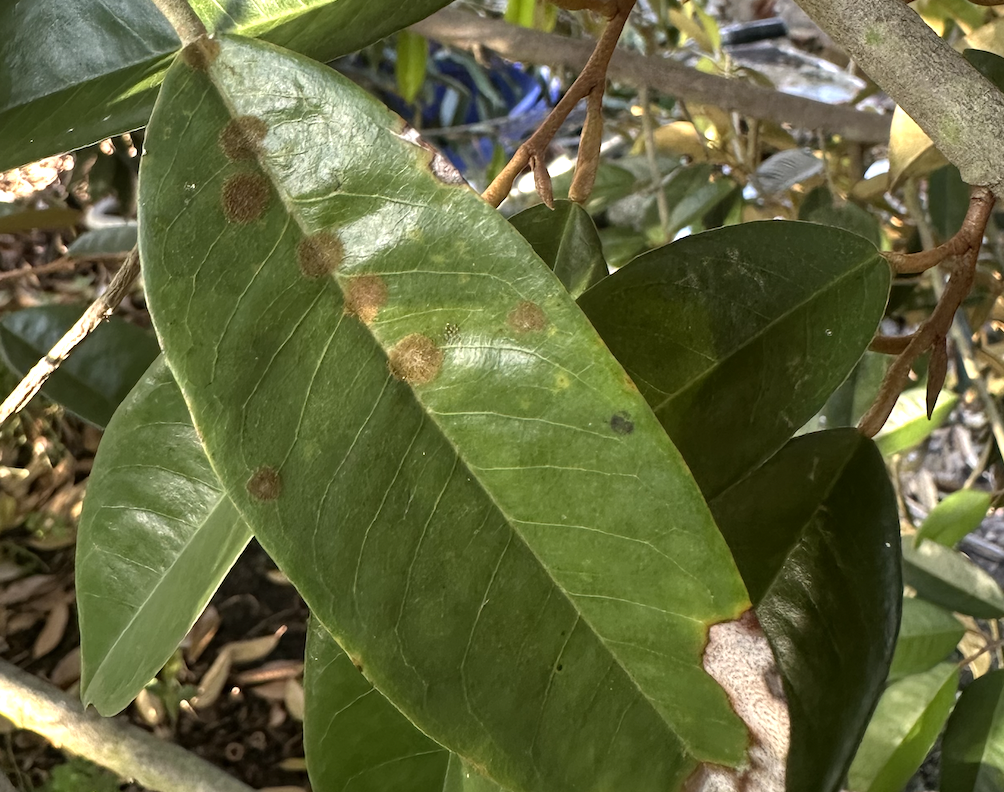
Label: stem_blight